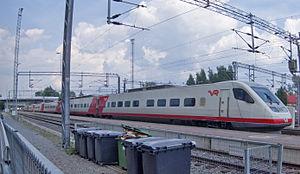
Le Pendolino Sm3 aussi appelé Pendolino S220 à l'origine et généralement simplement Pendolino, est un train à grande vitesse pendulaire exploité par les chemins de fer finlandais VR-Yhtymä Oy.